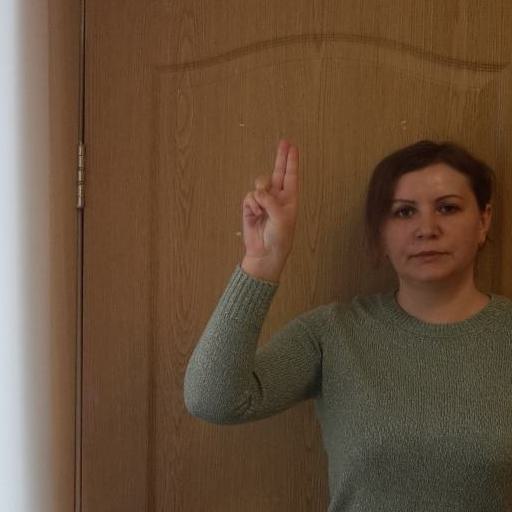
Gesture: two_up